Question: Who is in the picture?
Tambaya: Wanene a hotan?
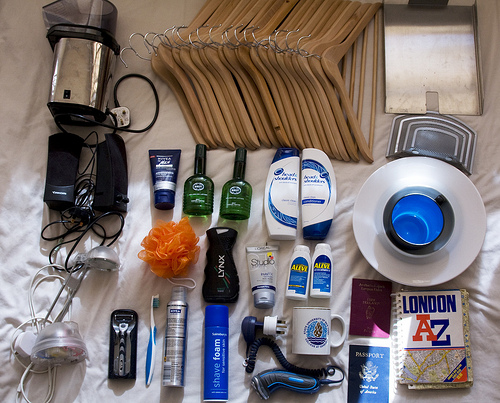
Answer: No one.
Amsa: Bakowa.